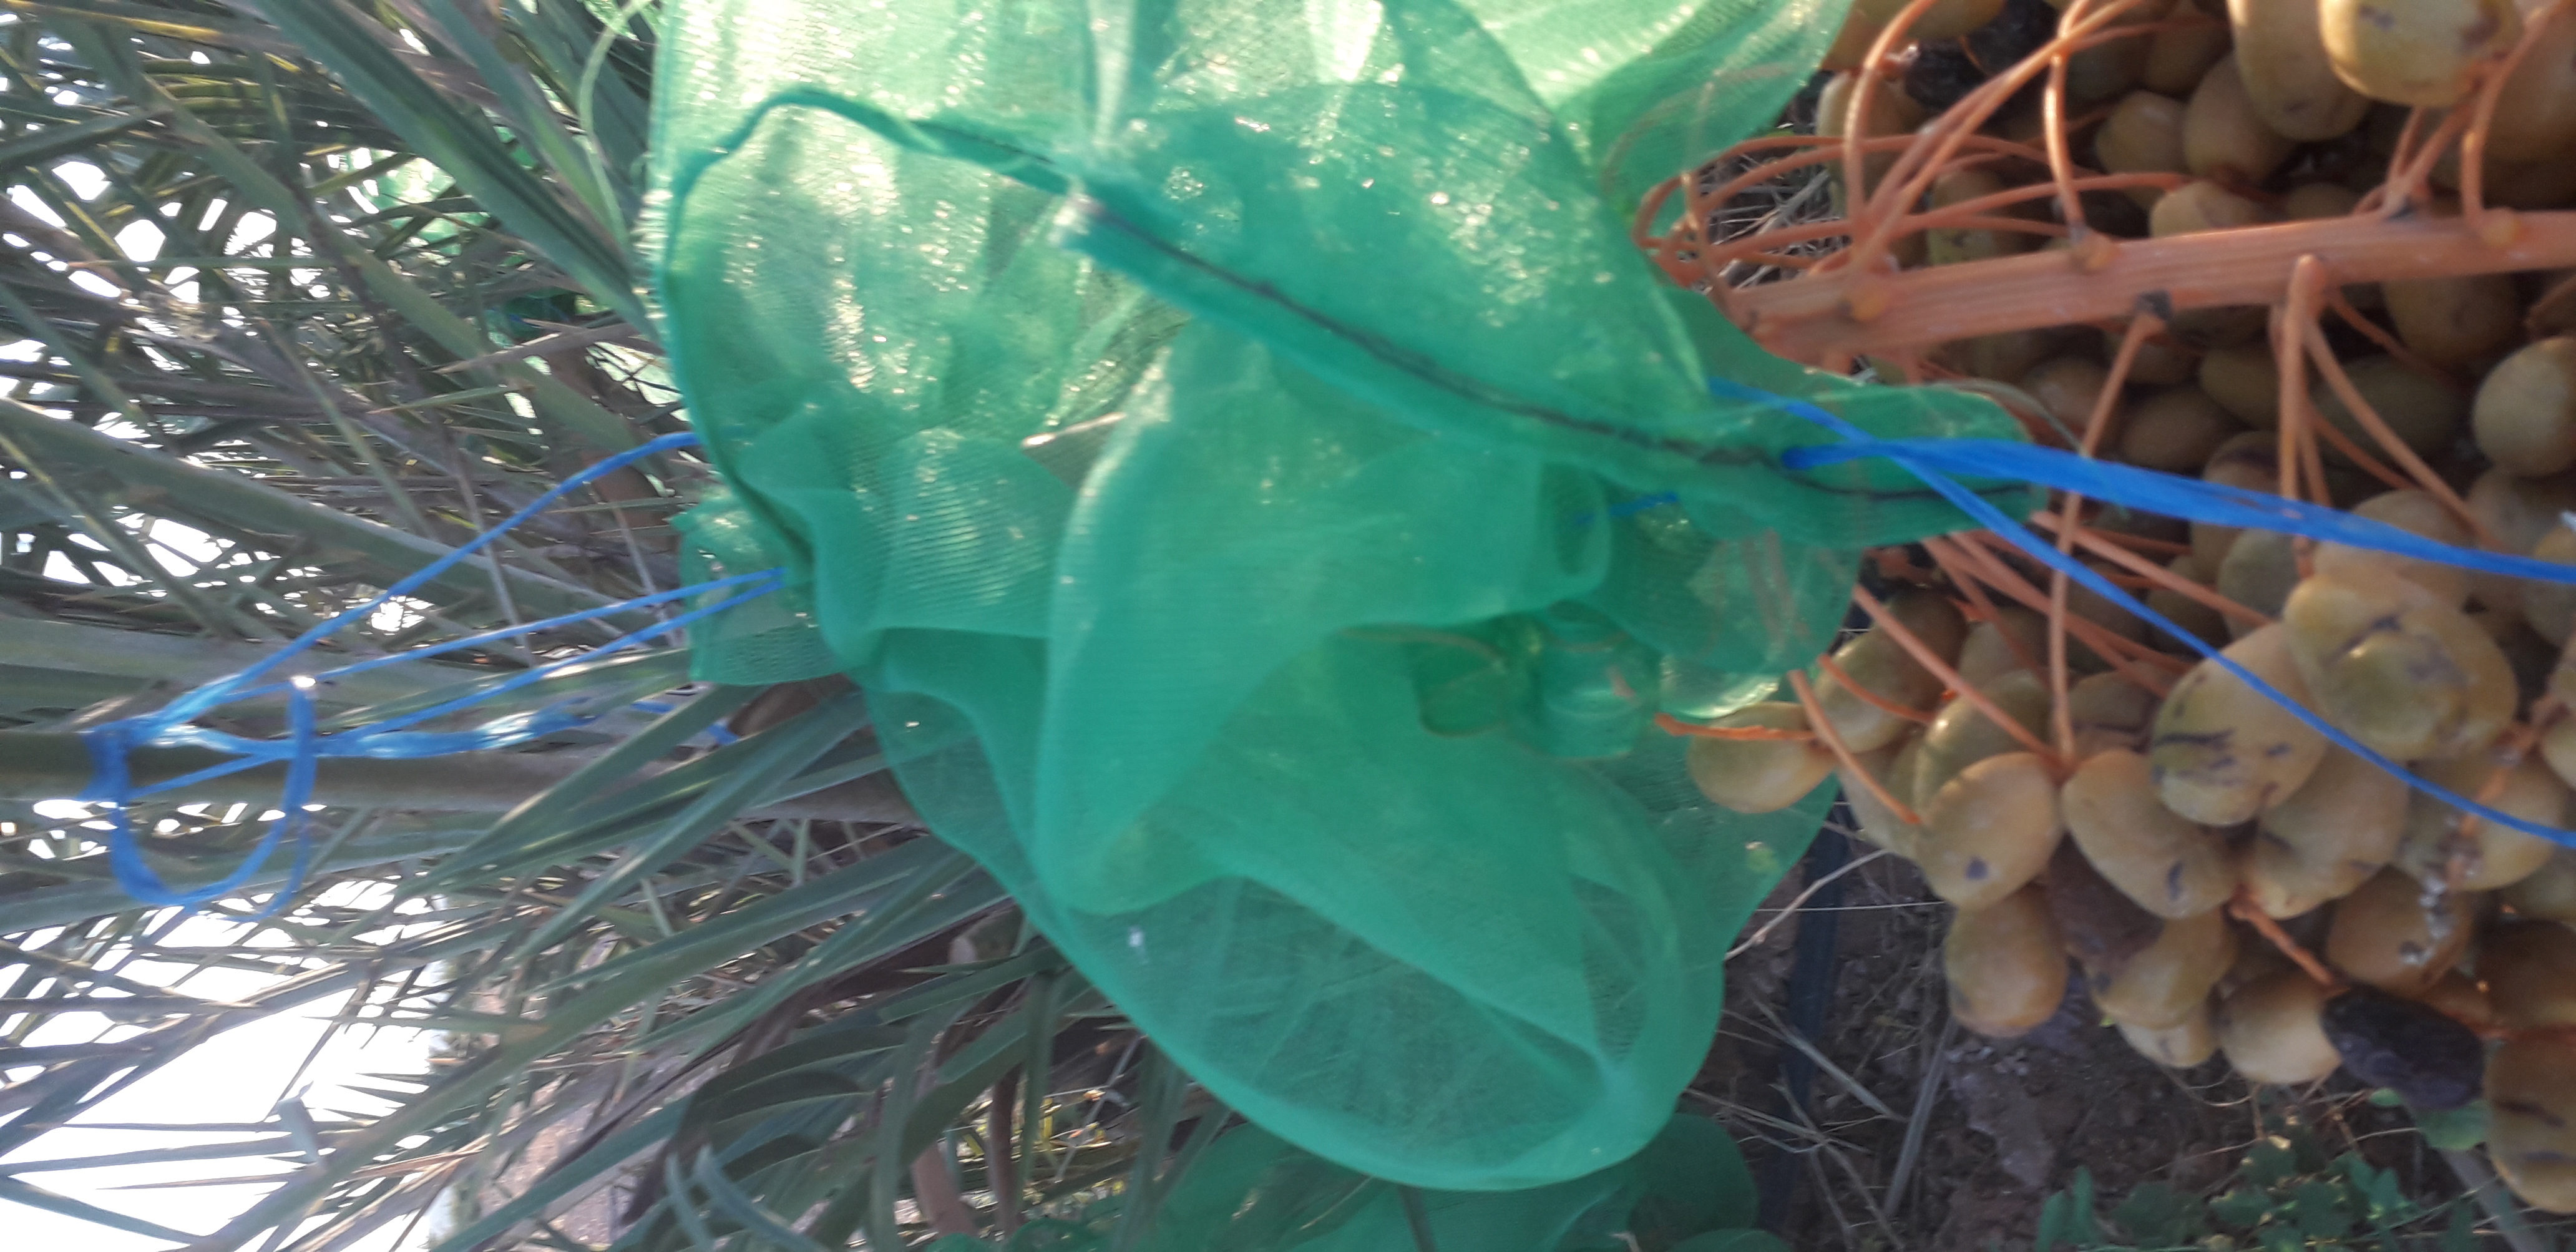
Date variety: Boufagous